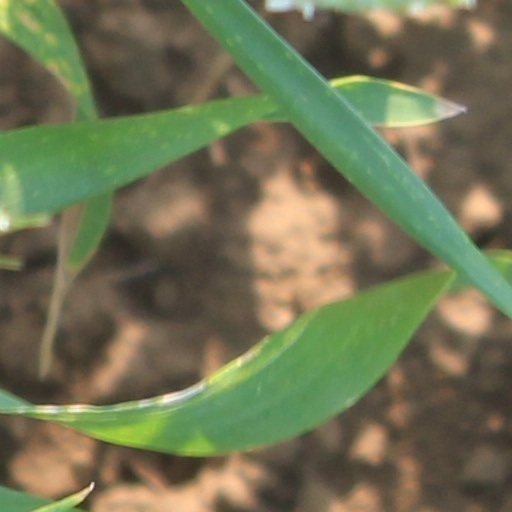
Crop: wheat